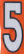
Number: 5